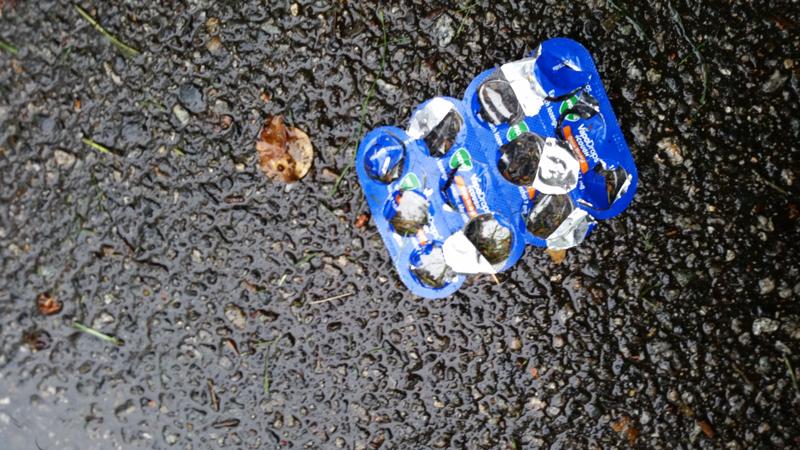
Waste category: trash